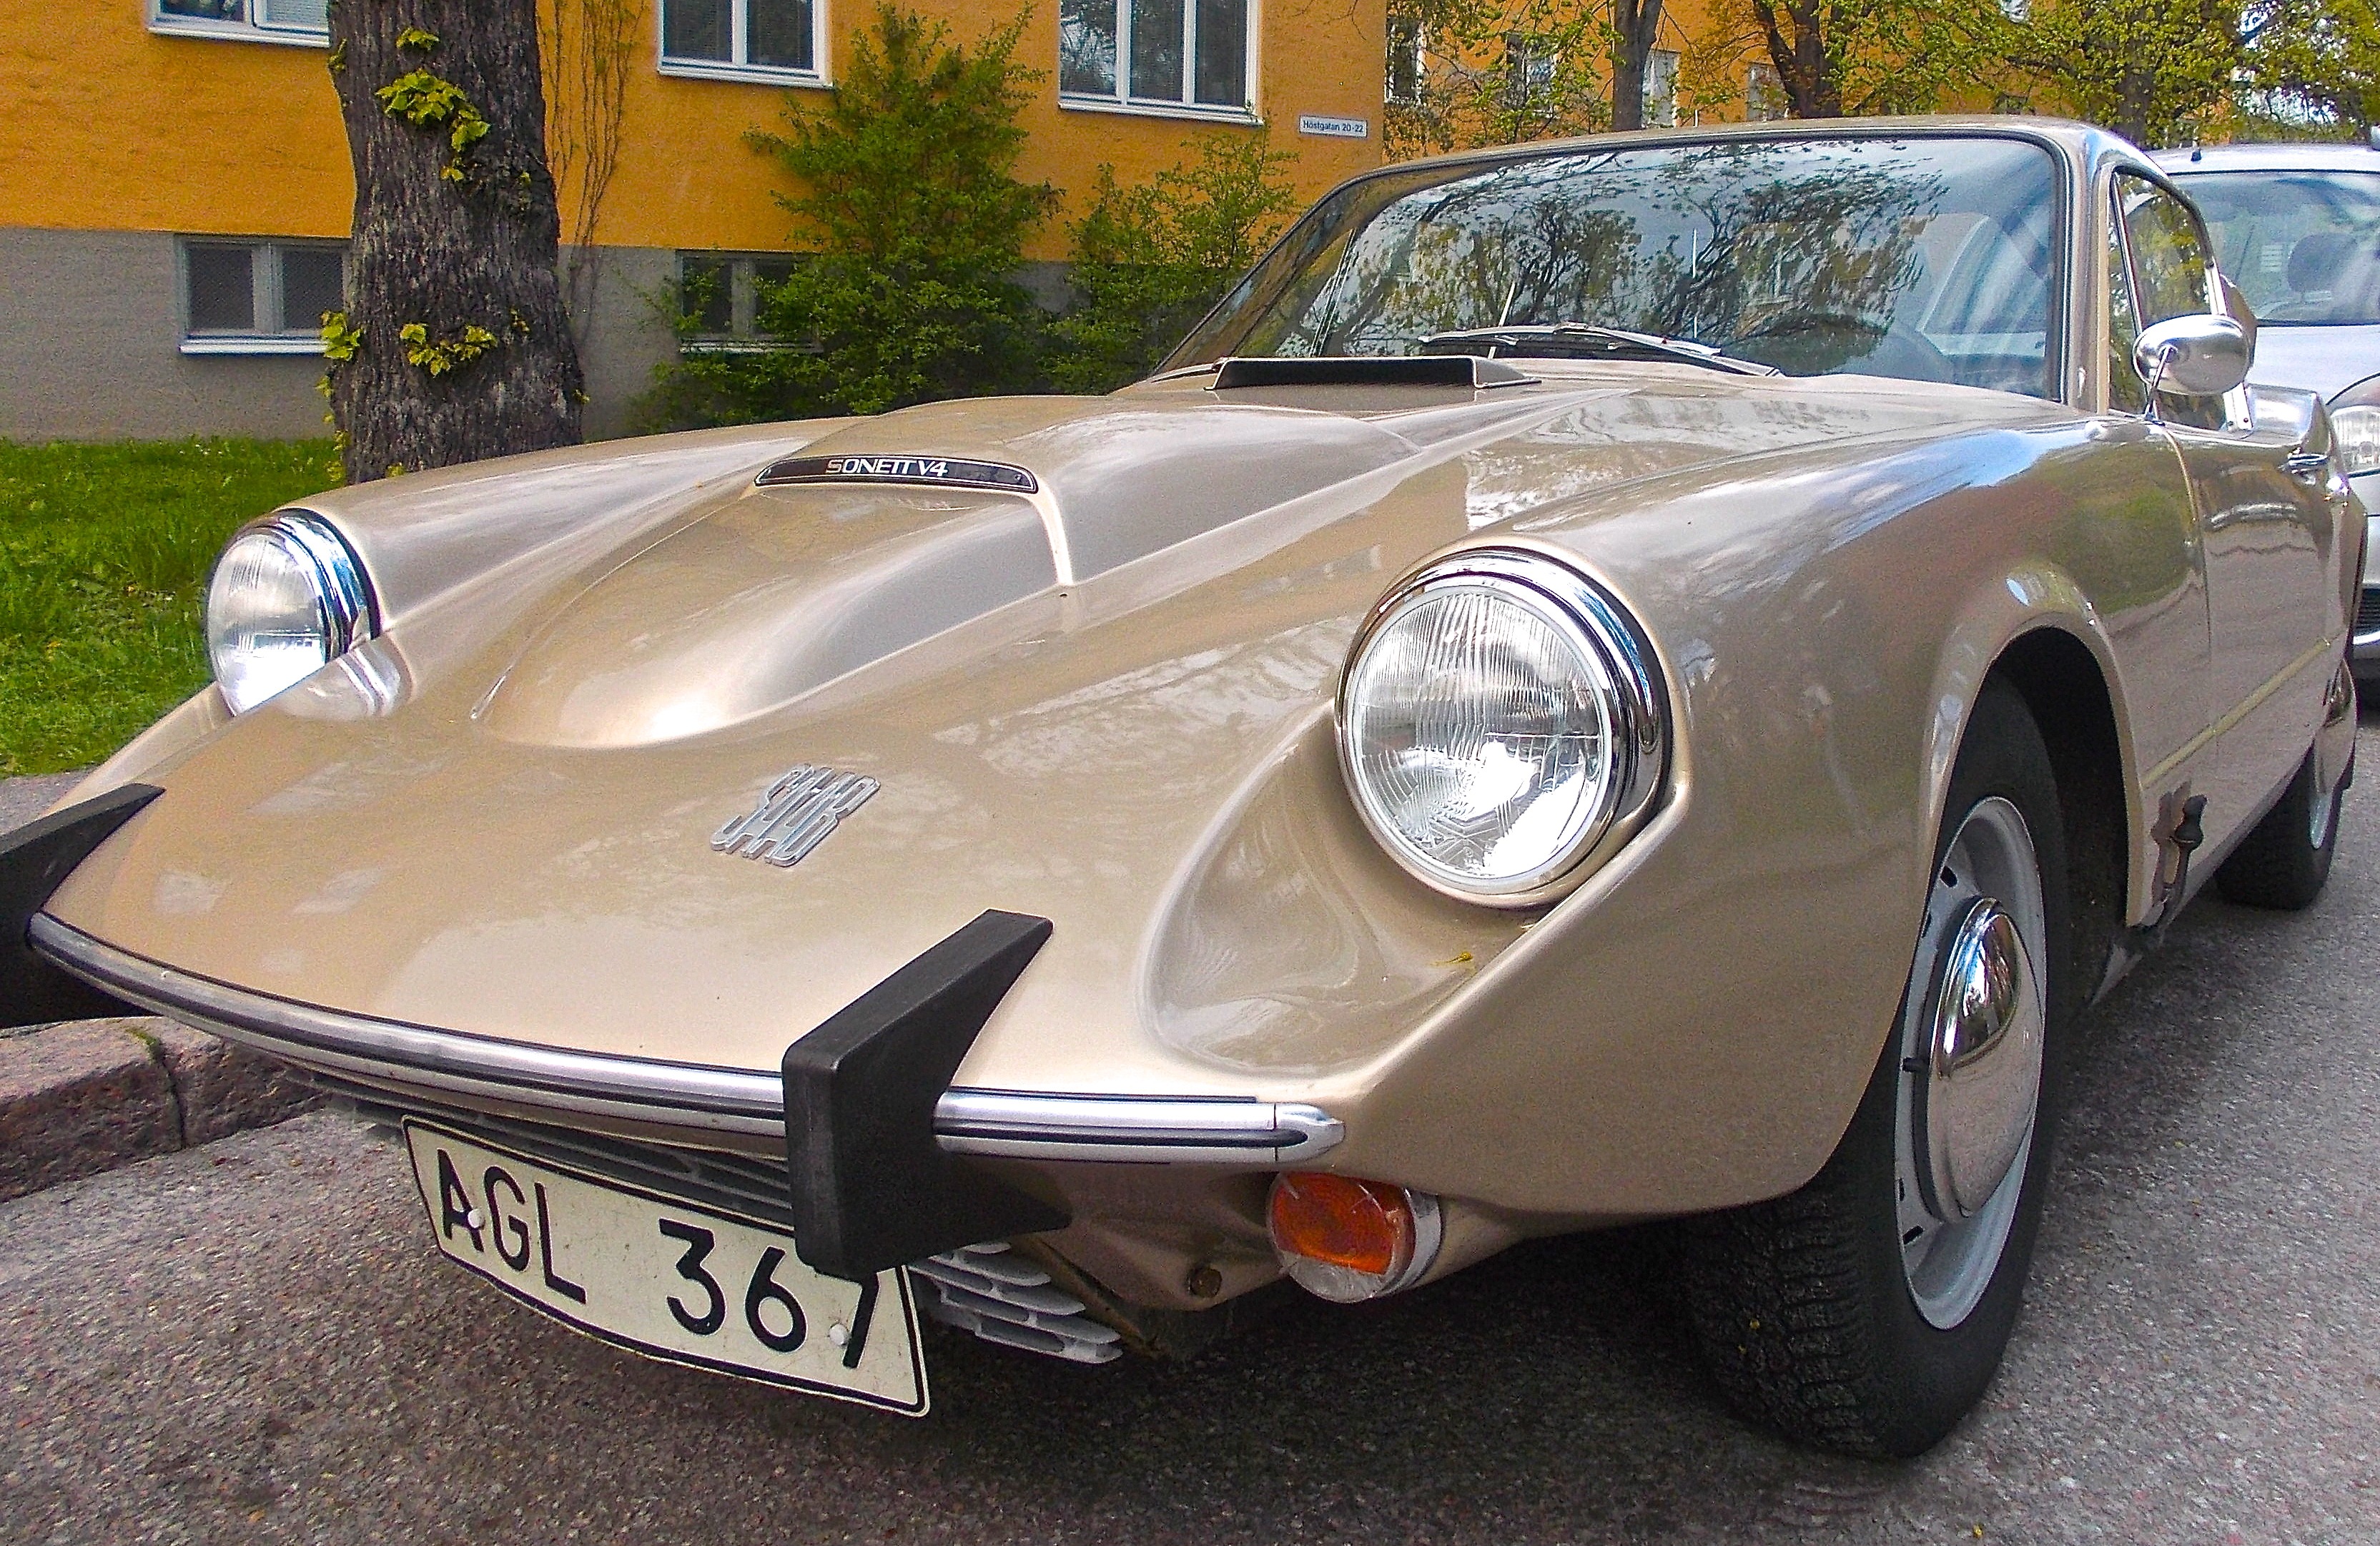
car, vehicle, sports car, beige, convertible, saab, antique car, land vehicle, automobile make, tvr